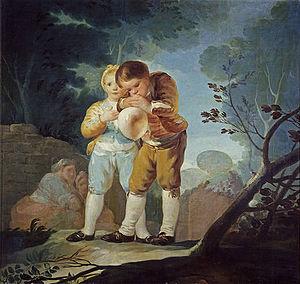
Niños inflando una vejiga est une peinture de Francisco de Goya réalisée en 1778 qui fait partie de la deuxième série de cartons pour tapisserie destinée à la salle à manger du Prince des Asturies au Palais du Pardo.